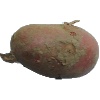
Label: Potato Red 1